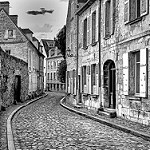
Label: street